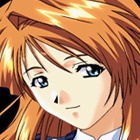
Portrait style: Anime Portrait